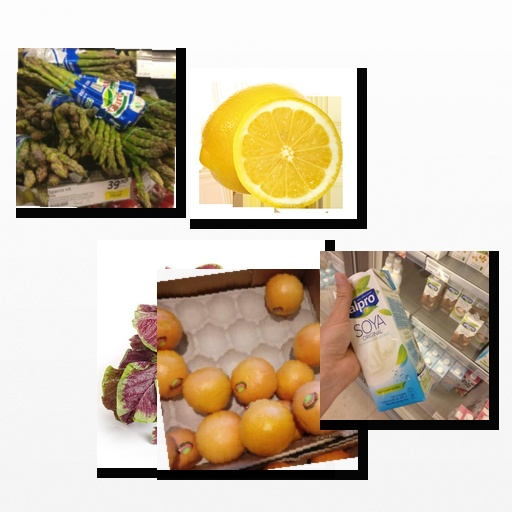
Food items: soy_milk, lemon, amaranth, asparagus, red_grapefruit